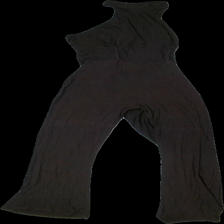
View: front
Type: Dress
Category: Ladies
Brand: Not in the list
Brand text on label: Outragous fortune
Colors: Brown
Material: 100% Viscose
Cut: Regular
Size: 40
Season: All
Price range: <50
Recommended usage: Recycle